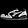
Label: Sneaker